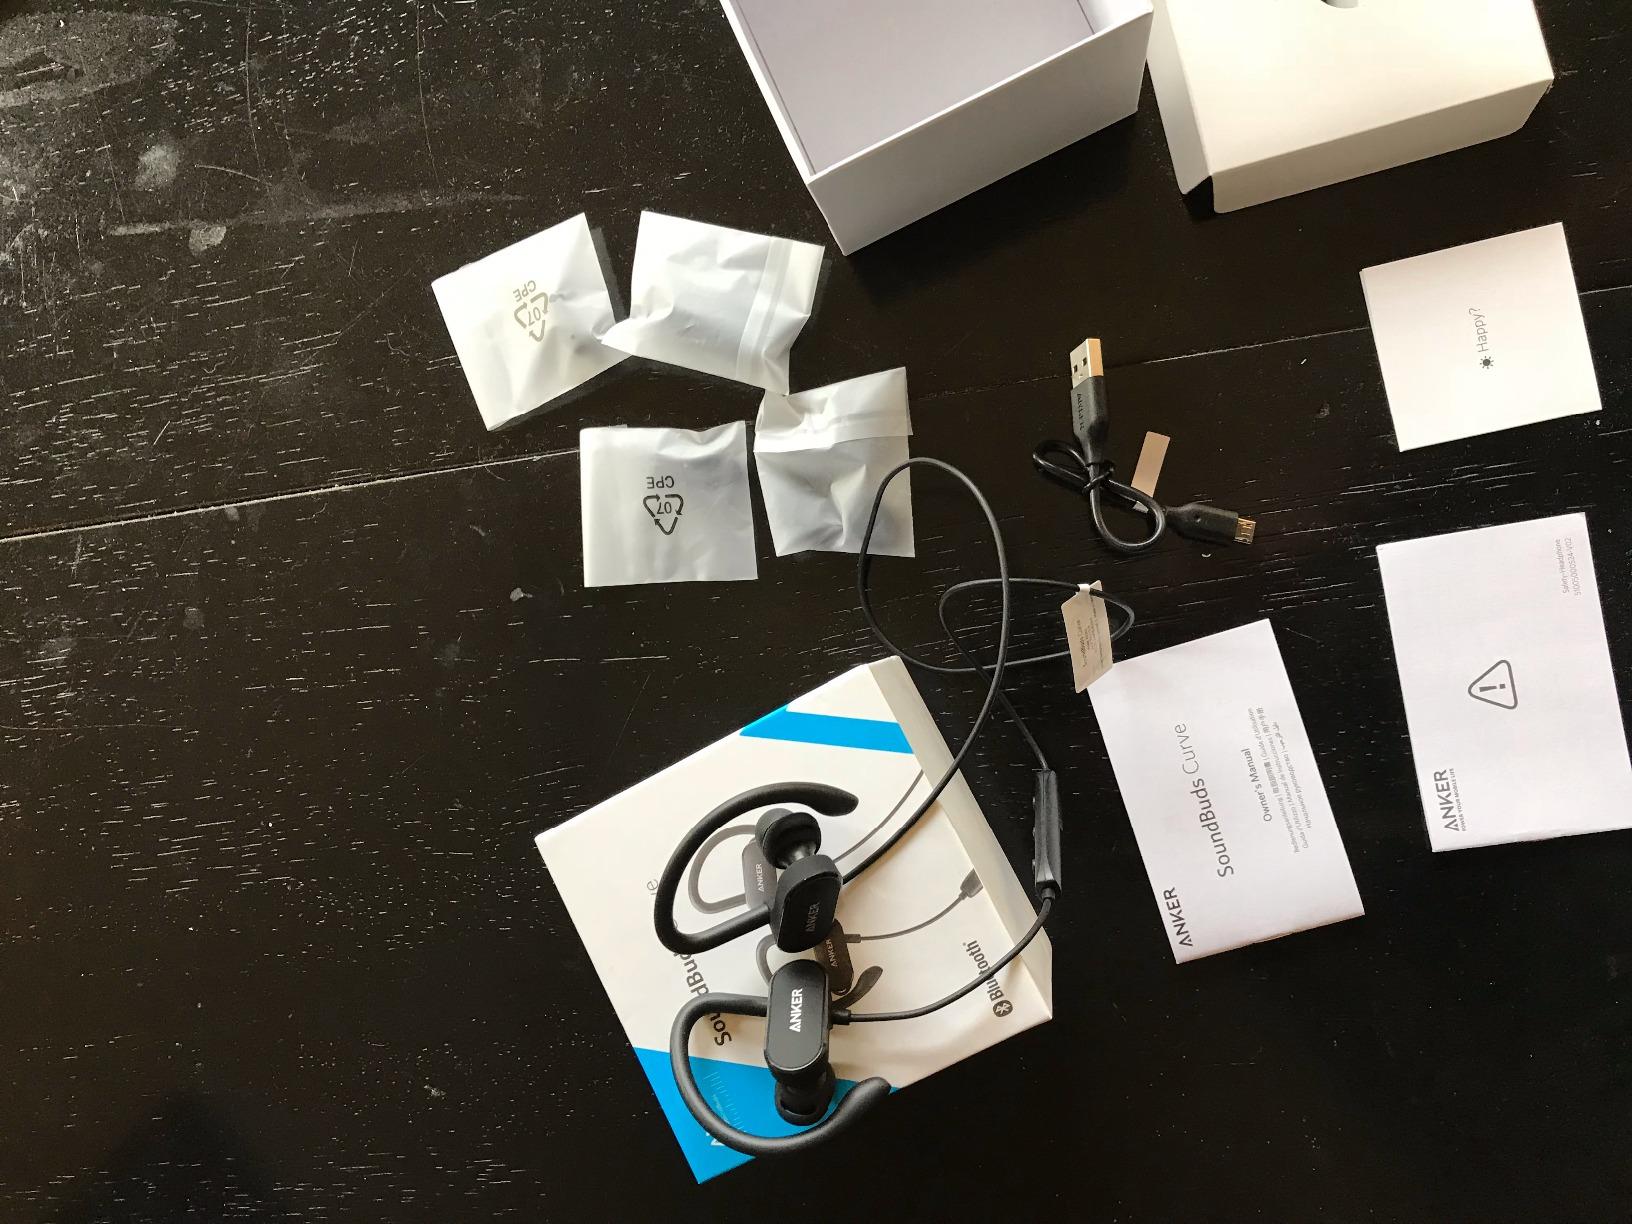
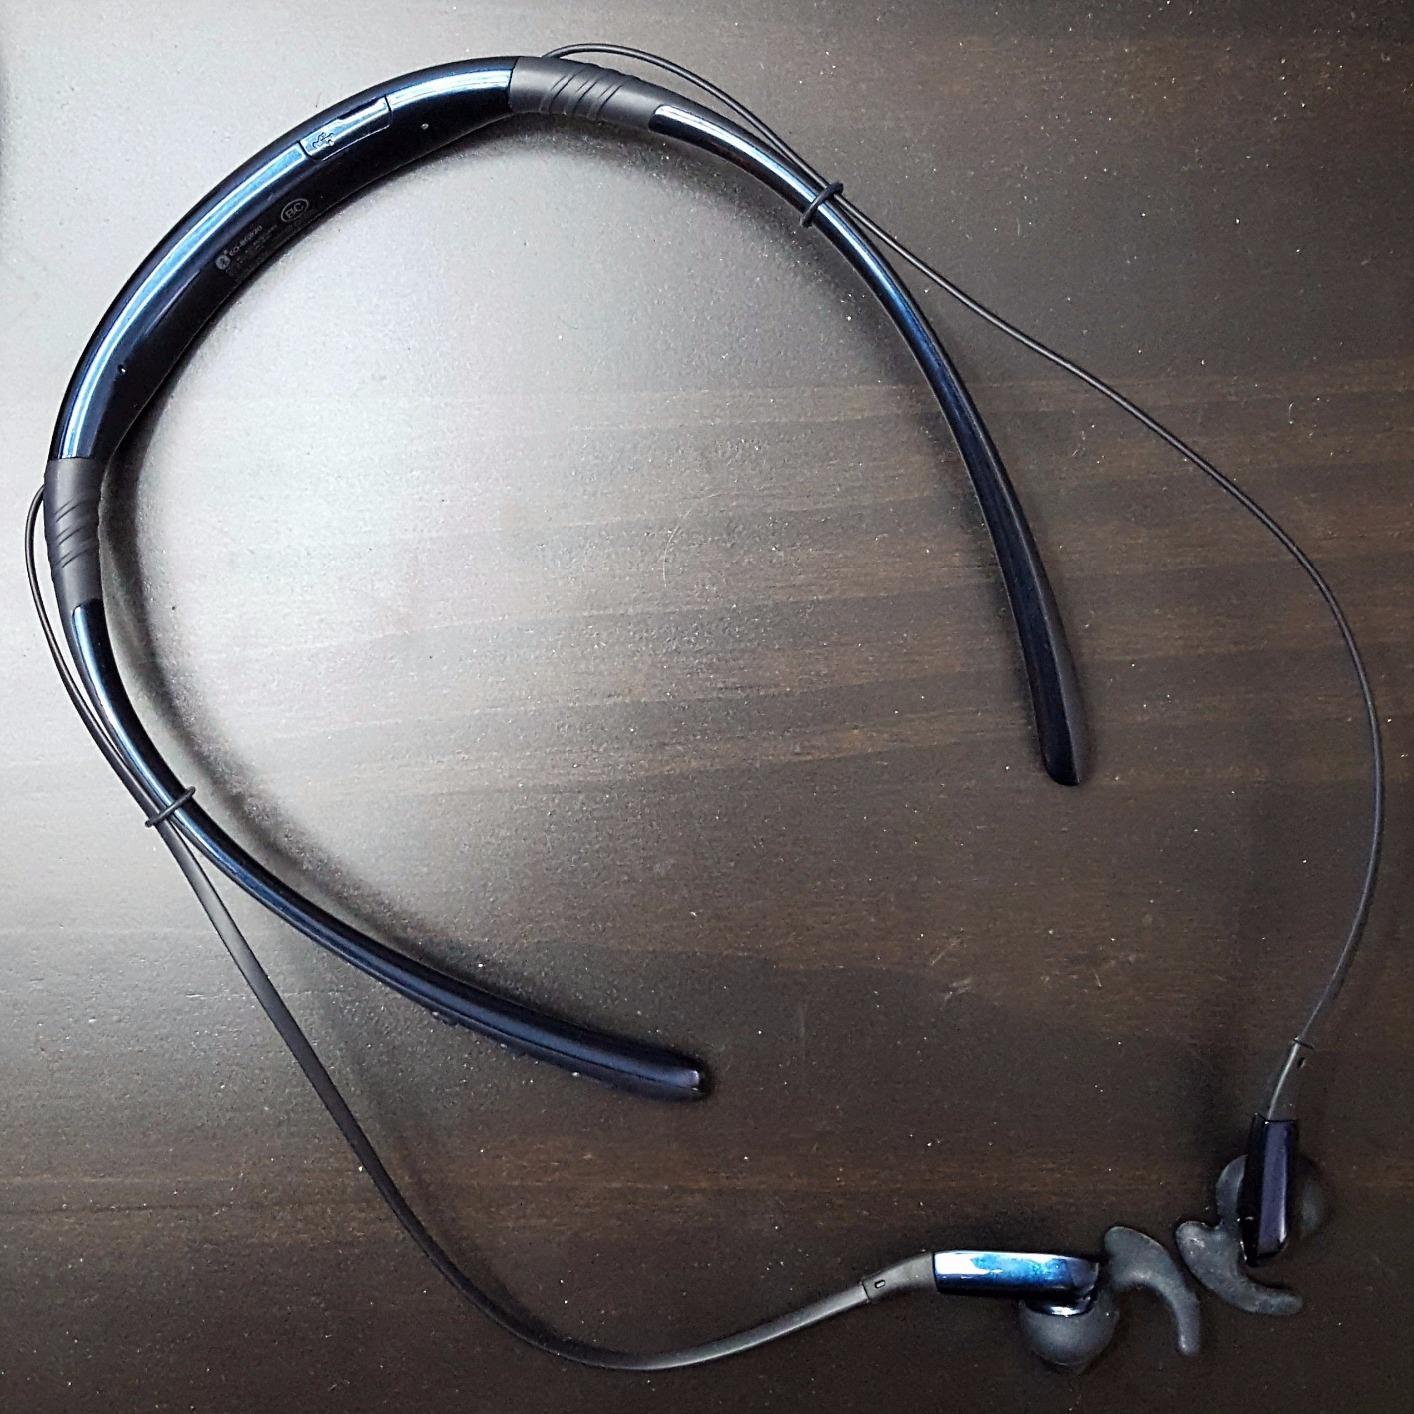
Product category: headphones
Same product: no